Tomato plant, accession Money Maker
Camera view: bottom (45 deg); turntable rotation: 0 degrees
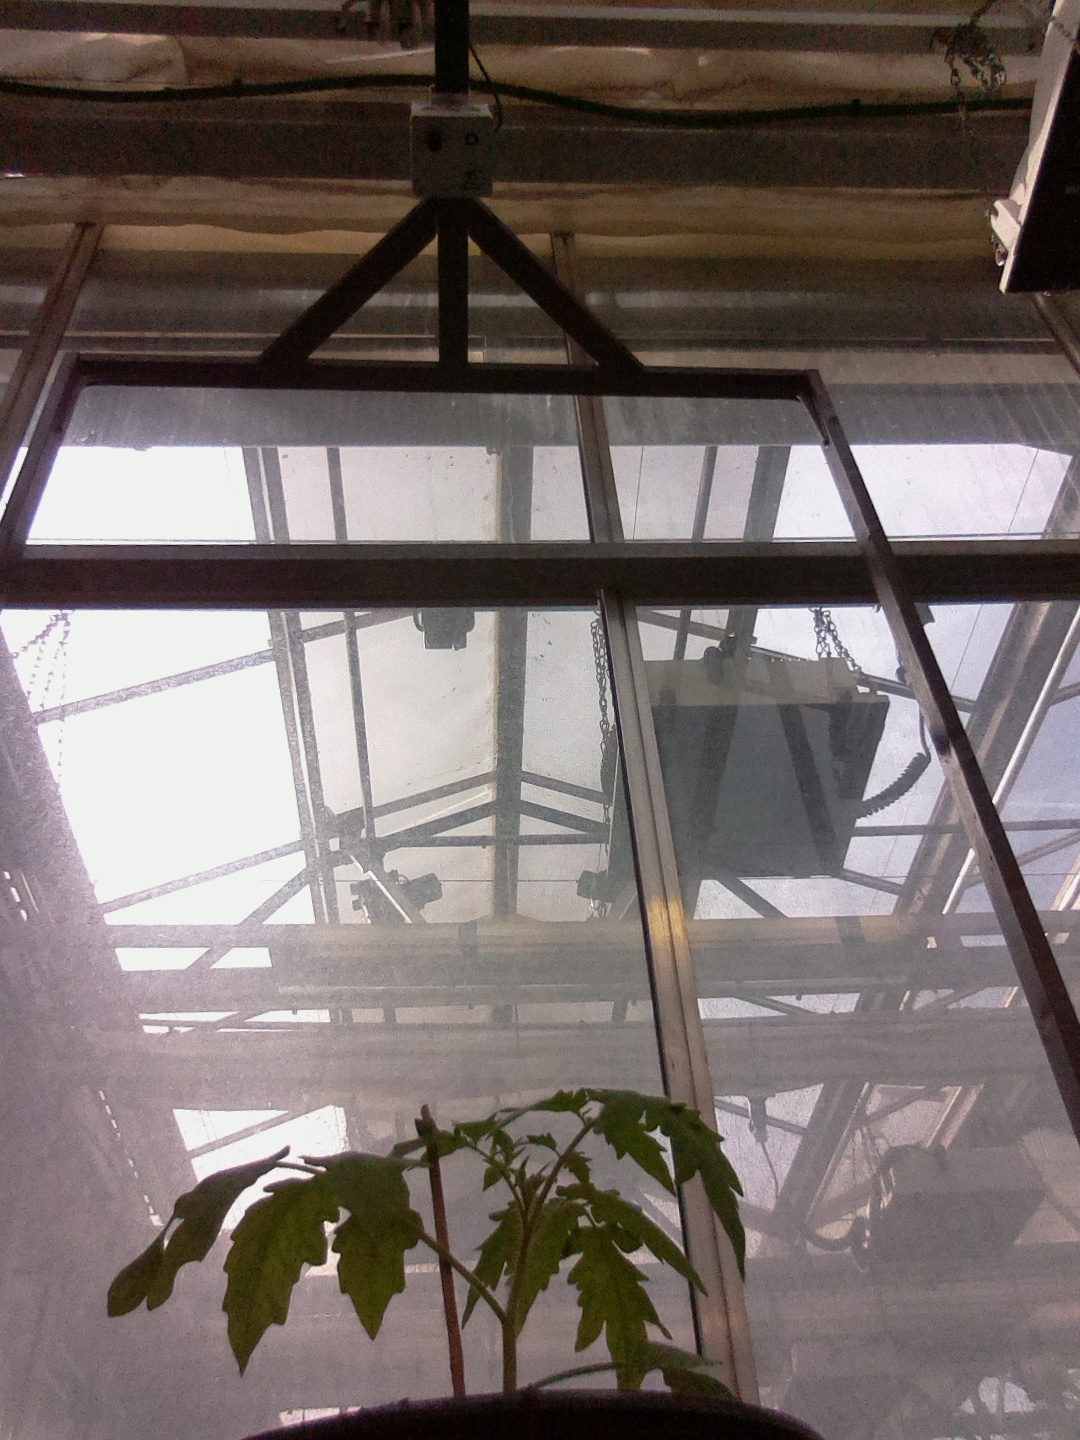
BBCH growth stage 13: 6 of true leaves visible